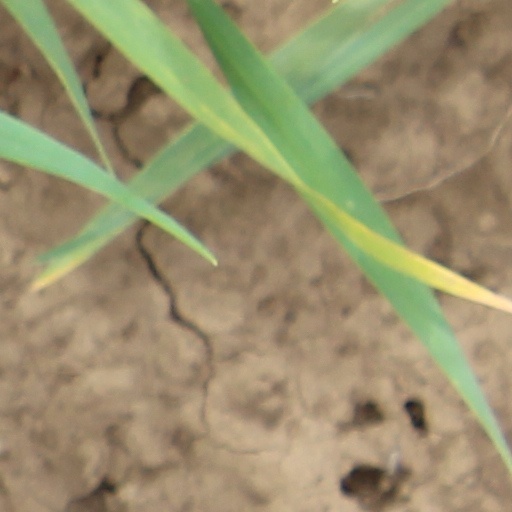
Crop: wheat